Mara Devereux

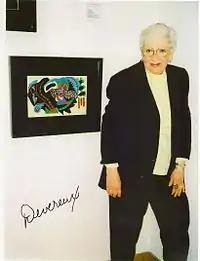
Devereux in 2012

Devereux also does portrait painting. She lives in Los Angeles and continues to paint and exhibit. Her work can be seen at the ASTO Gallery, Los Angeles.